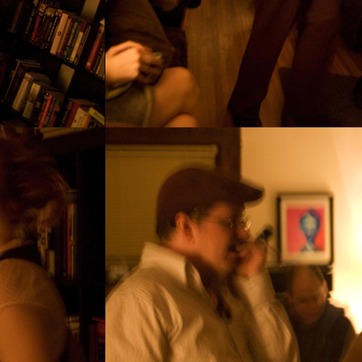
Material: hair